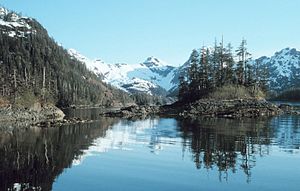
Alaska / Geografi / Regioner
Prince Williams Sound i det sydlige Alaska.
Alaska er USA's største delstat, har 698.473 indbyggere og dækker et areal, der er mere end dobbelt så stort som Texas, USA's næststørste delstat. Alaska ligger i det nordvestlige Nordamerika og har grænse til Canada, men ikke til nogen af USA's andre delstater. Mod nord ligger Arktiske Hav, mod vest Beringstrædet og mod syd Stillehavet.